Joan Baldoví

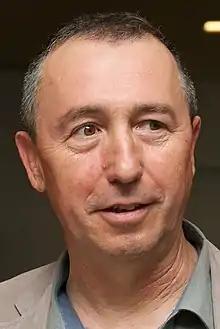
Baldoví in 2013

Joan Baldoví Roda (born 7 August 1958 in Sueca, Valencia) is a Spanish politician, who has represented Valencia Province in the Congress of Deputies since 2011.